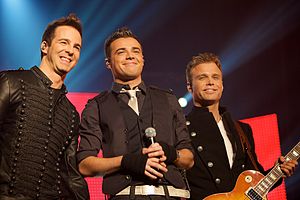
A1 (band)
A1
A1 er et britisk/norsk boyband, der var aktive fra 1998-2002 og igen fra 2009. Bandet blev dannet af manager Tim Byrne og bestod oprindeligt af briterne Mark Read, Paul Marazzi, Ben Adams og nordmanden Christian Ingebrigtsen, men Marazzi udtrådte i 2002 og bandet gik i opløsning, men efter at have haft en MySpace-profil siden november 2008 annoncerede de fire tilbageværende medlemmer, at de gendannede gruppen ved en koncert på natklubben G-A-Y i London i marts 2009.